Mike Harmon (racing driver)

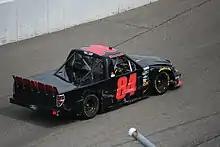
Harmon at Rockingham Speedway in 2013

Harmon drove his own No. 74 Chevrolet in the 2011 season, running approximately half the season's races; he also competed in several Truck Series races later in the year. He returned to the Nationwide Series in the No. 74 in 2012 and 2013.